Tunica Resorts, Mississippi

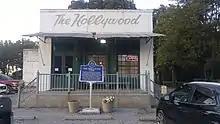
A Mississippi Blues Trail marker at the Hollywood Cafe in Tunica Resorts

At one time, eleven different casinos were operated in the community. Resorts Casino Tunica, Tunica Roadhouse, Treasure Bay Casino and Grand Casino Tunica closed, and the Isle of Capri Casino Hotel Tunica (originally the first of three Harrah's locations in the area) was bought by the neighboring Sam's Town resort; it is used only for its hotel tower and parking garage.